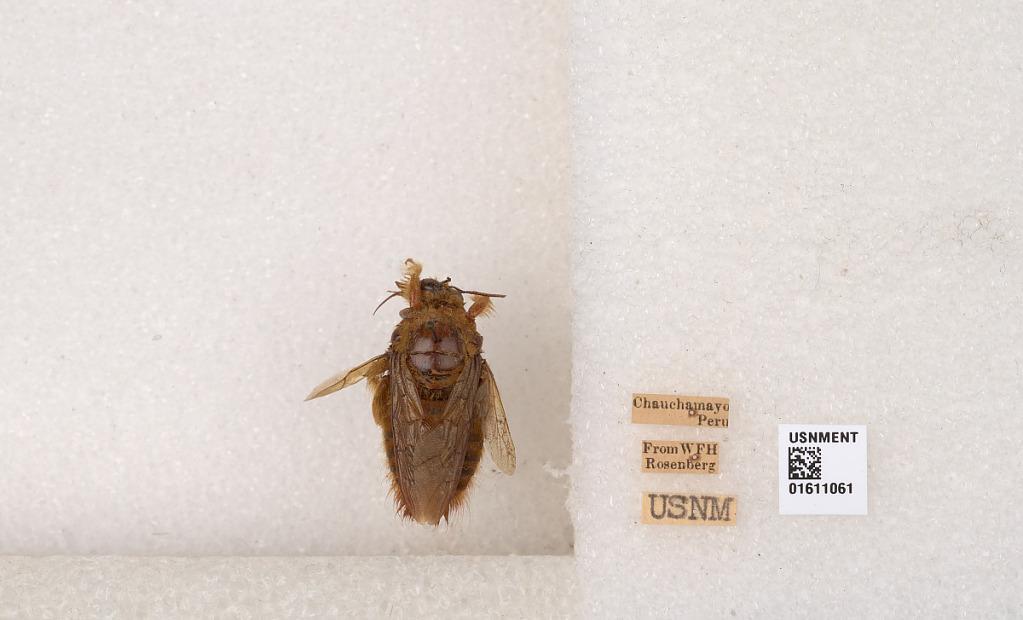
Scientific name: Xylocopa (Neoxylocopa) sp.
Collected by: Dias
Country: Peru
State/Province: Cusco
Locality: Chauchamayo (Quebrada Chauchamayo)